Crystalline sponges

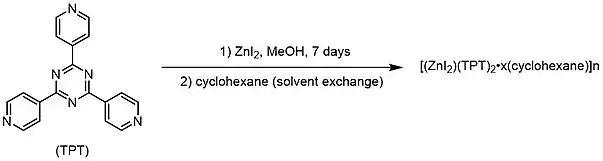
Synthesis of [(ZnI)(TPT) ]

Once the feedstocks were mixed, crystalline sponges would be produced via self-assembling processes, forming the thermodynamically stable organized network structures.